Brazilian cotton cycle

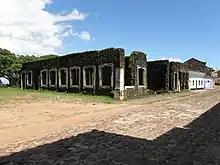
Ruins of the Baron of Pindaré Palace, in Alcântara

From 1820 on, with the return of the United States to the international market, with higher productivity and more advanced techniques, the Maranhão economy lost strength, with a 70% drop in prices.